Isaiah Sakpo

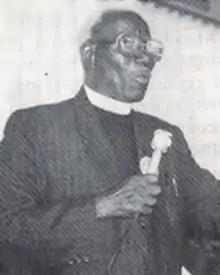

Isaiah Ghele Sakpo (12 October 1912 – 2 August 1993) was a Nigerian Christian clergyman, evangelist, and writer. Regarded as one of the pioneering fathers of Christianity in Nigeria, he once served as Lagos, Western/Northern Areas (LAWNA) Territorial chairman and Vice-President of The Apostolic Church Nigeria.